Belgian Land Component

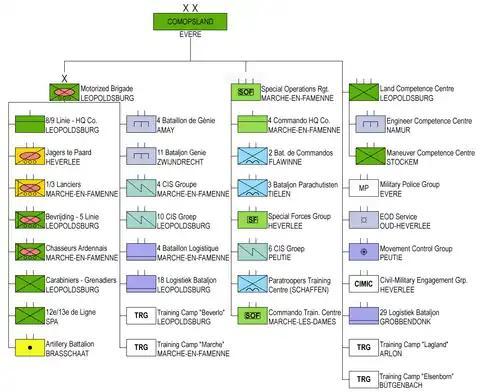
Structure of the Land Component after the 2018 reform

The Land Component is organised as 1 Brigade and 1 Special Operations Regiment. In total, the Land Component consists of almost 10,000 active military personnel (as of 2019). After the 2018 reforms, the ground forces are organised as follows: